Ski jumping hill

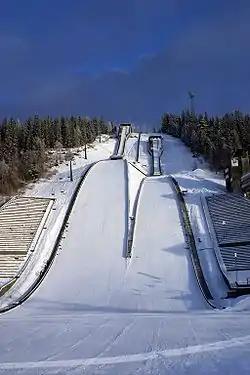
The twin hills of Lysgårdsbakken in Lillehammer, Norway: the normal HS100 hill to the right, the large HS138 hill to the left

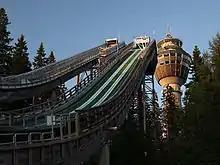
Ski jump at Puijo in Kuopio, Finland

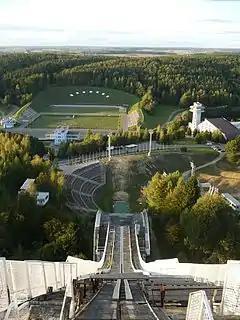
View of the sports complex «» from top of the ski jump in Minsk, Belarus

The top of the hill is the start. This allows the jury to regulate the speed of the jumpers in varying wind conditions, by shortening or lengthening the distance along the in-run. The platform has a bar across it, which the jumper sits on. By leaning forward, the jumper will naturally start to glide down the prepared tracks along the in-run. The in-run normally has an angle of 38 to 36 degrees, which then curves into a transition; the last part of the in-run, the take-off table, is a short straight section which typically has an angle between 7 and 12 degrees downhill. The speed of the skier is normally measured about before the end of the takeoff; jumpers can reach speeds of on large hills and on ski flying hills.